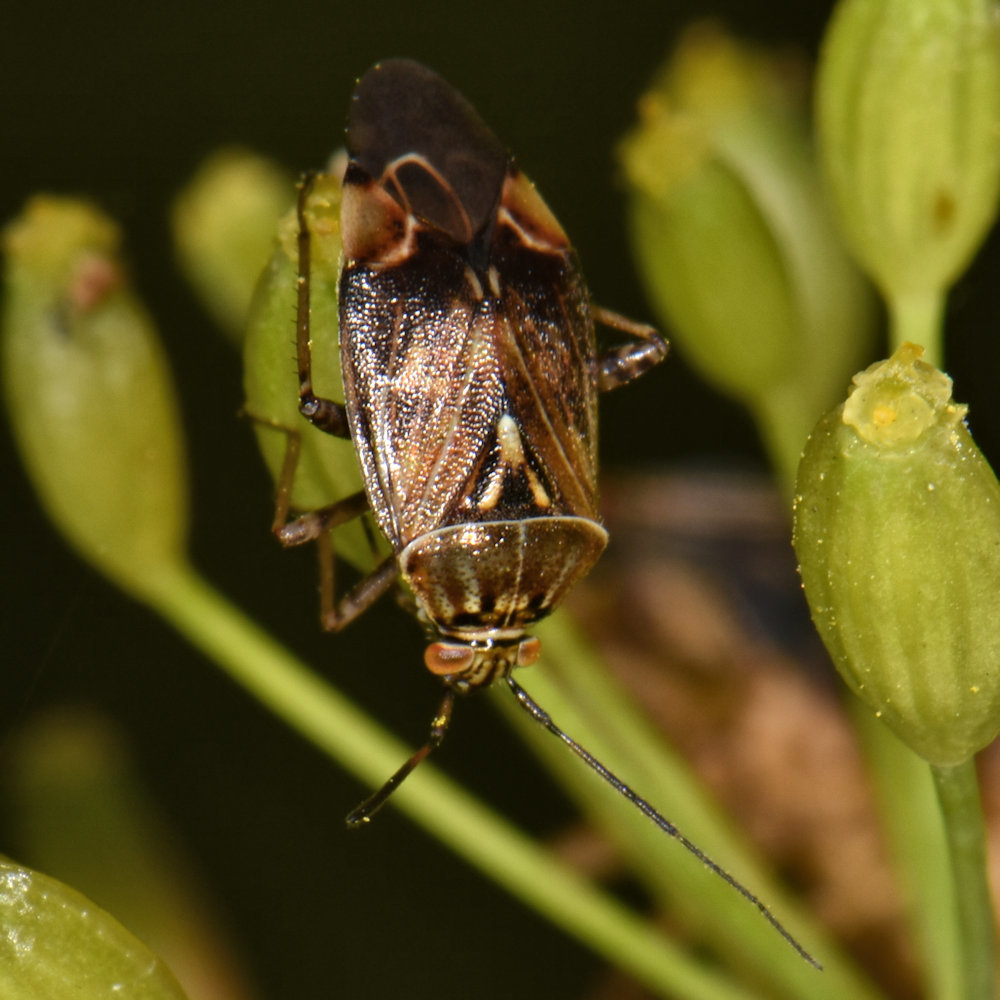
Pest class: lygus_bug